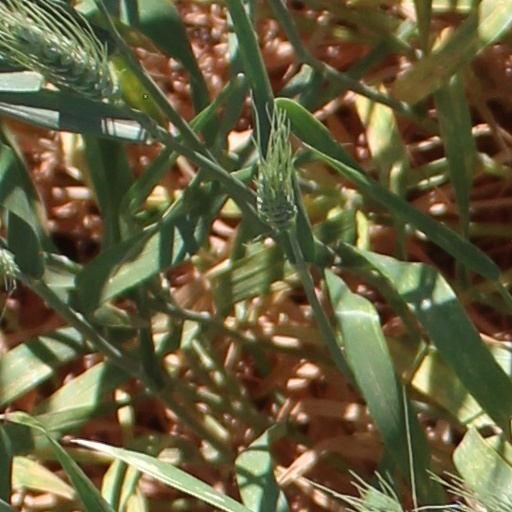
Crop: wheat